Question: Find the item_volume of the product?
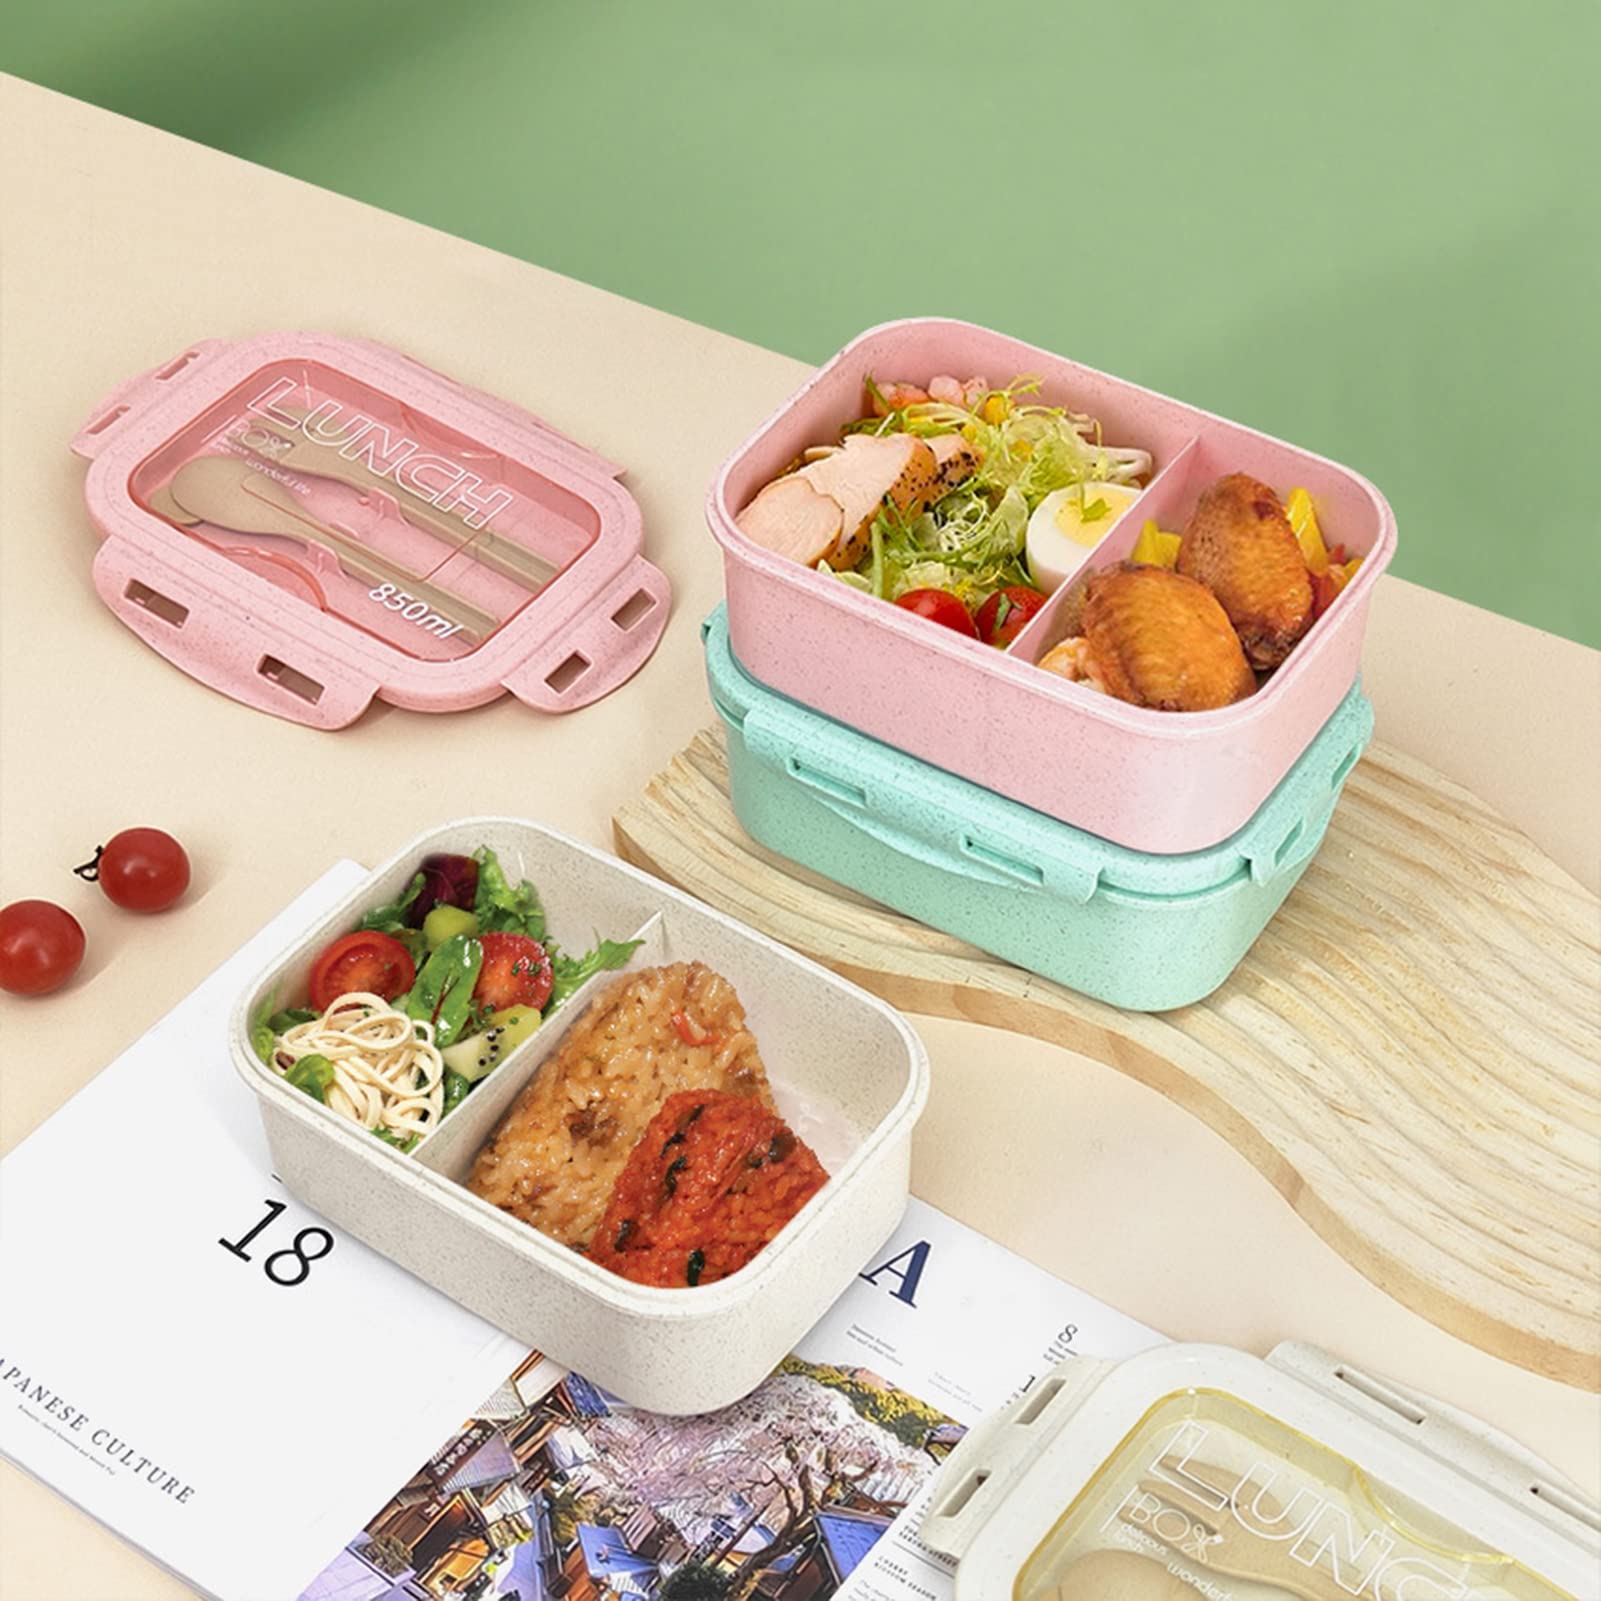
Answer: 850.0 millilitre